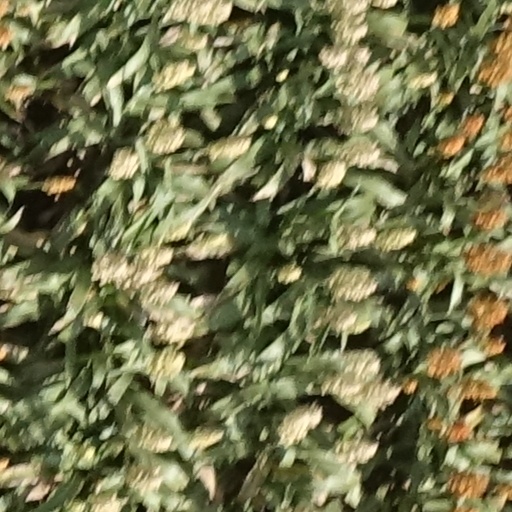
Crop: sorghum